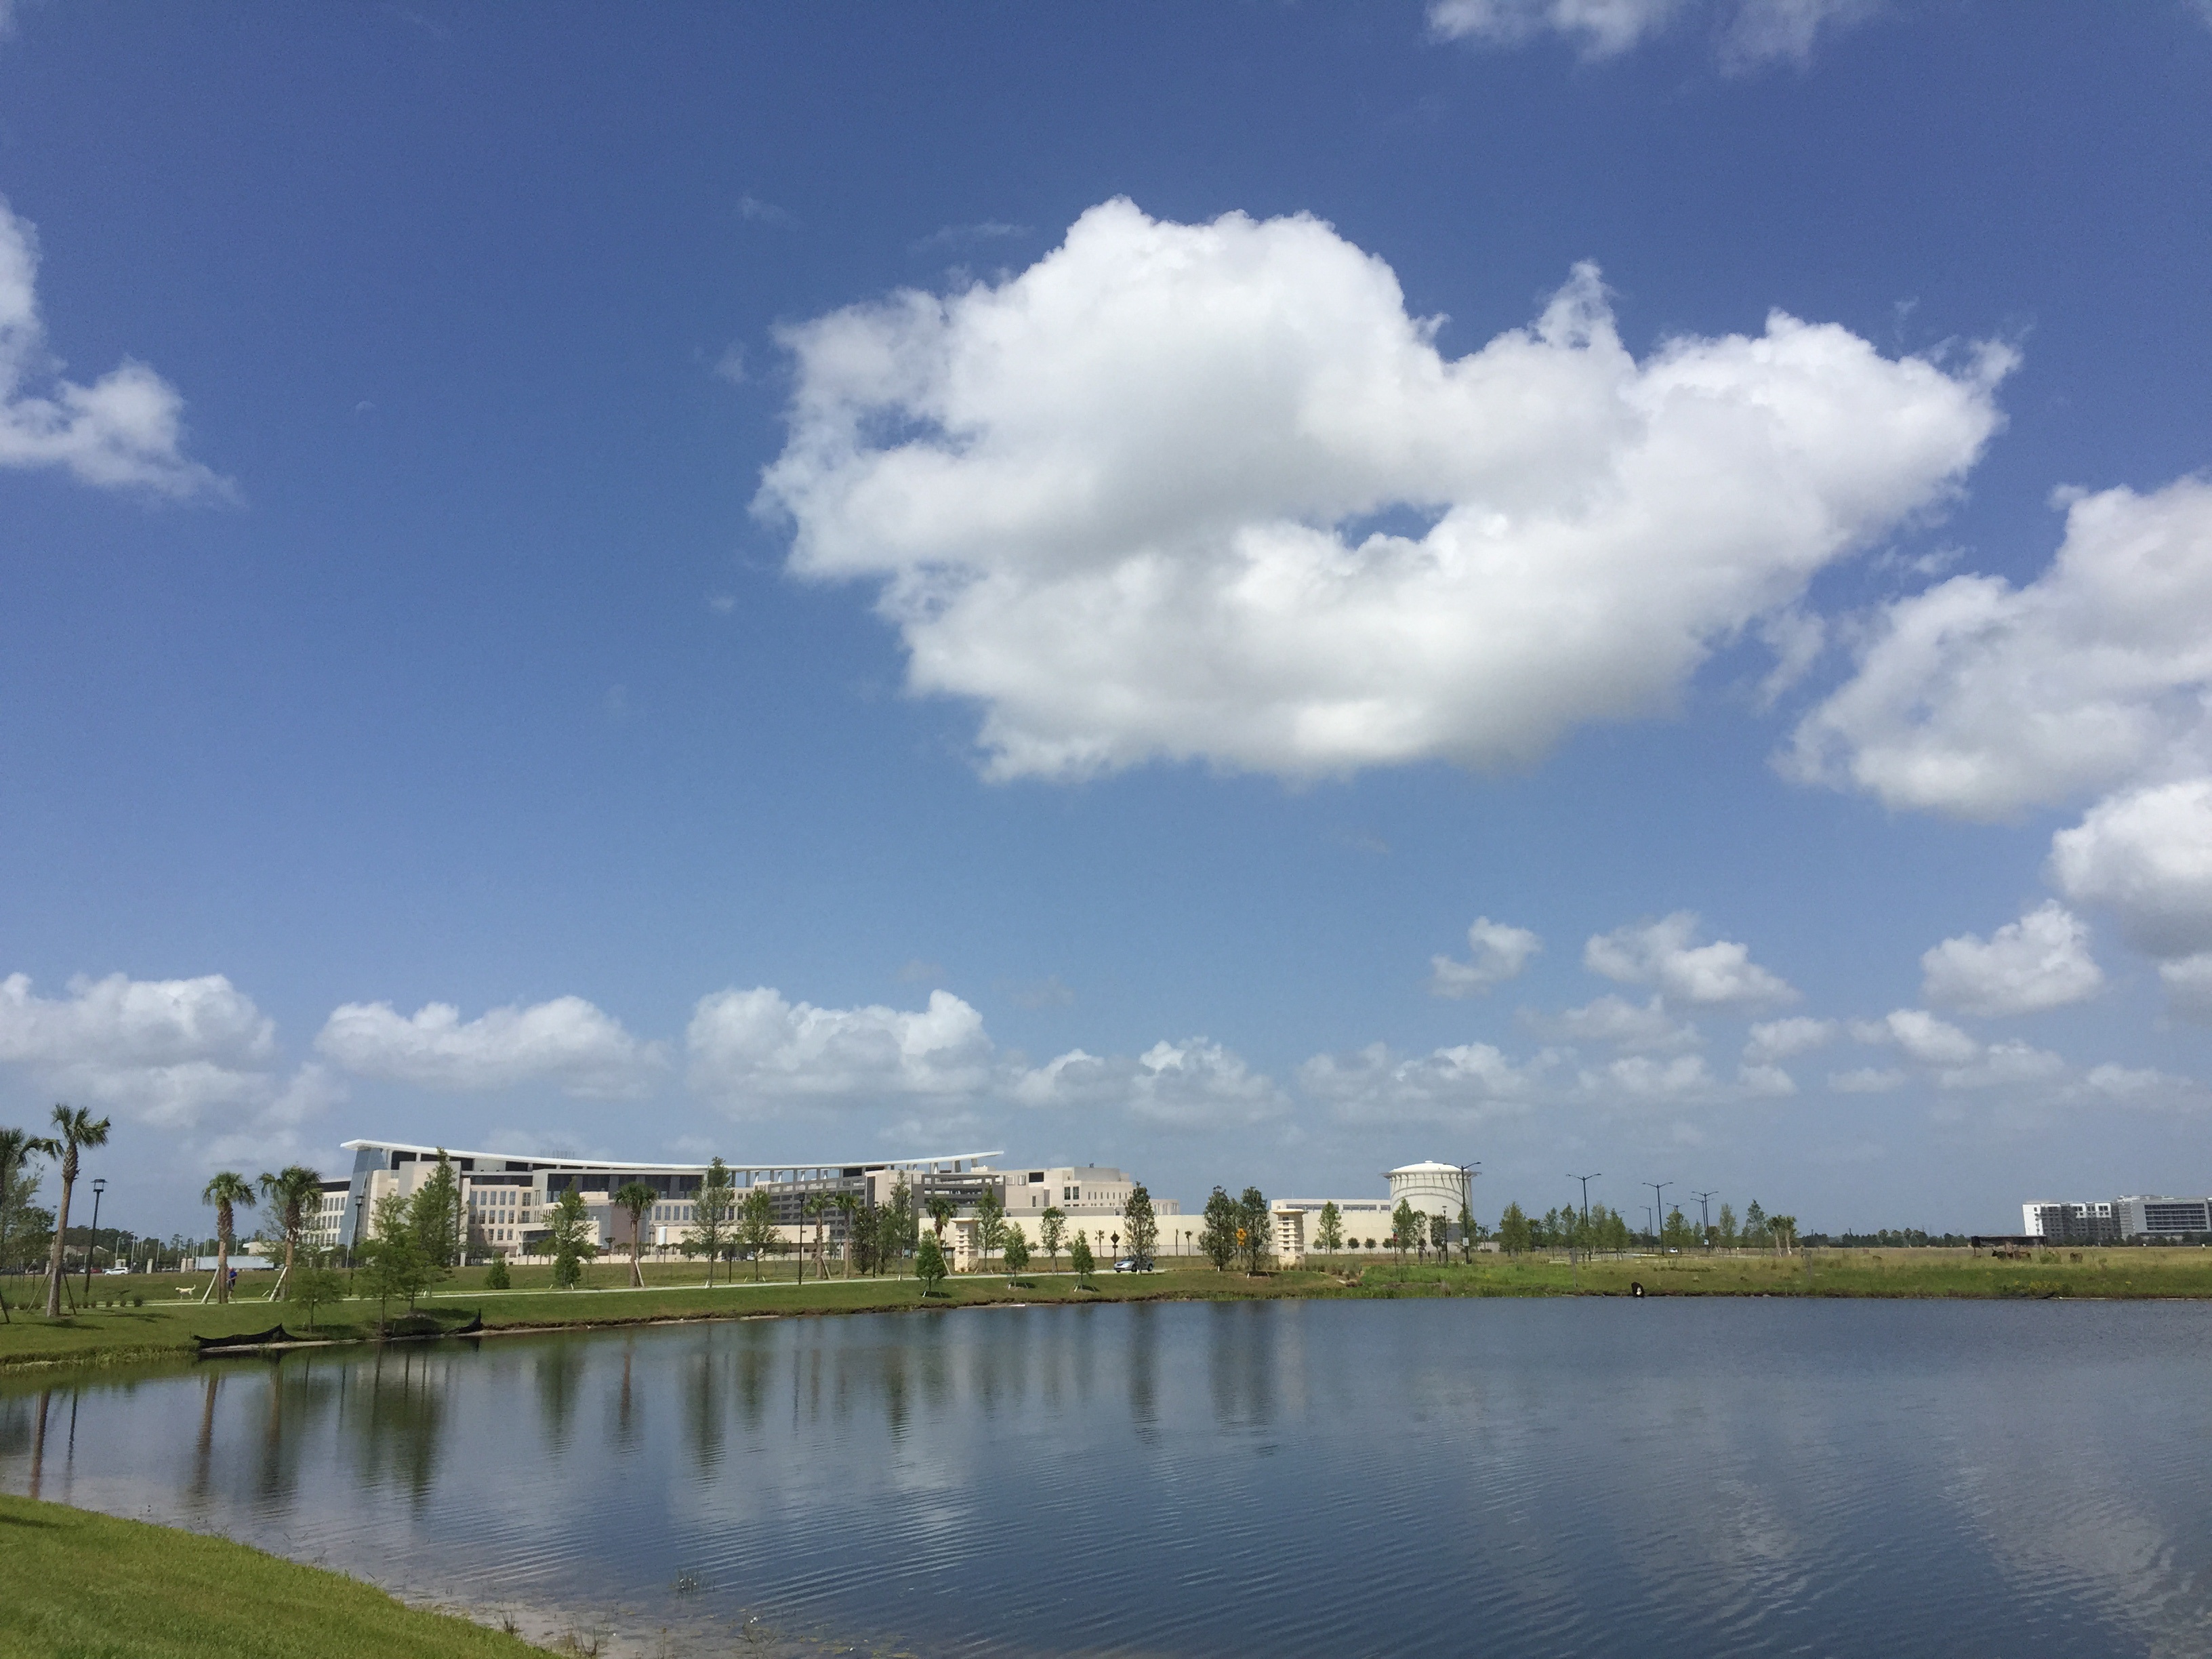
horizon, cloud, sky, lake, river, panorama, reflection, reservoir, waterway